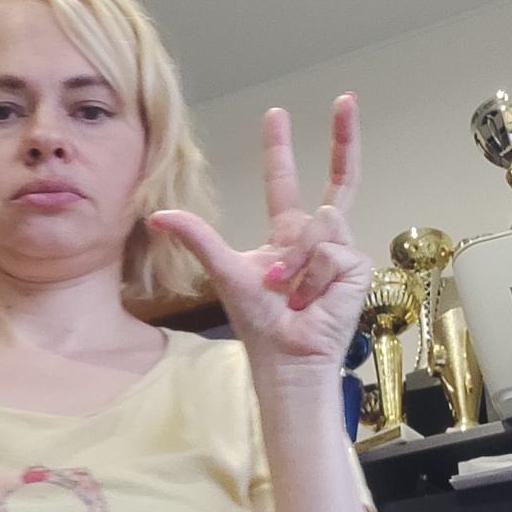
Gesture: three2